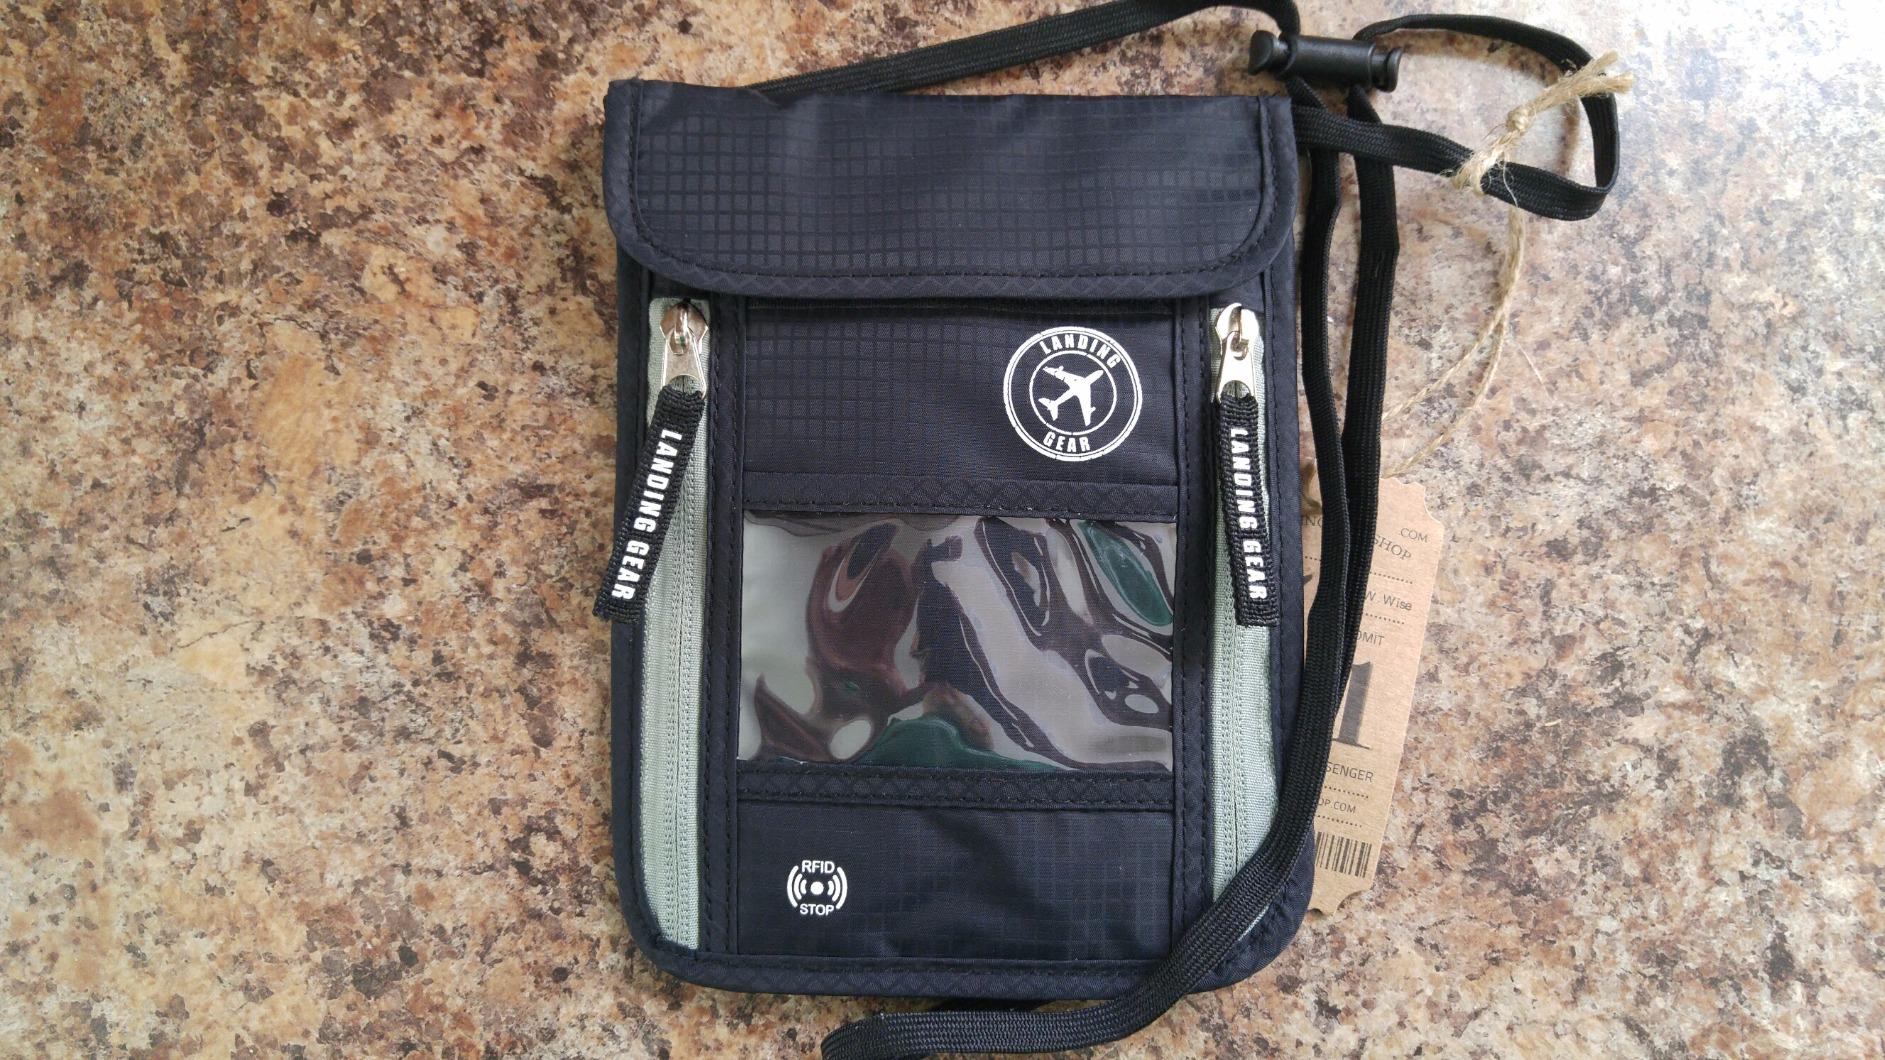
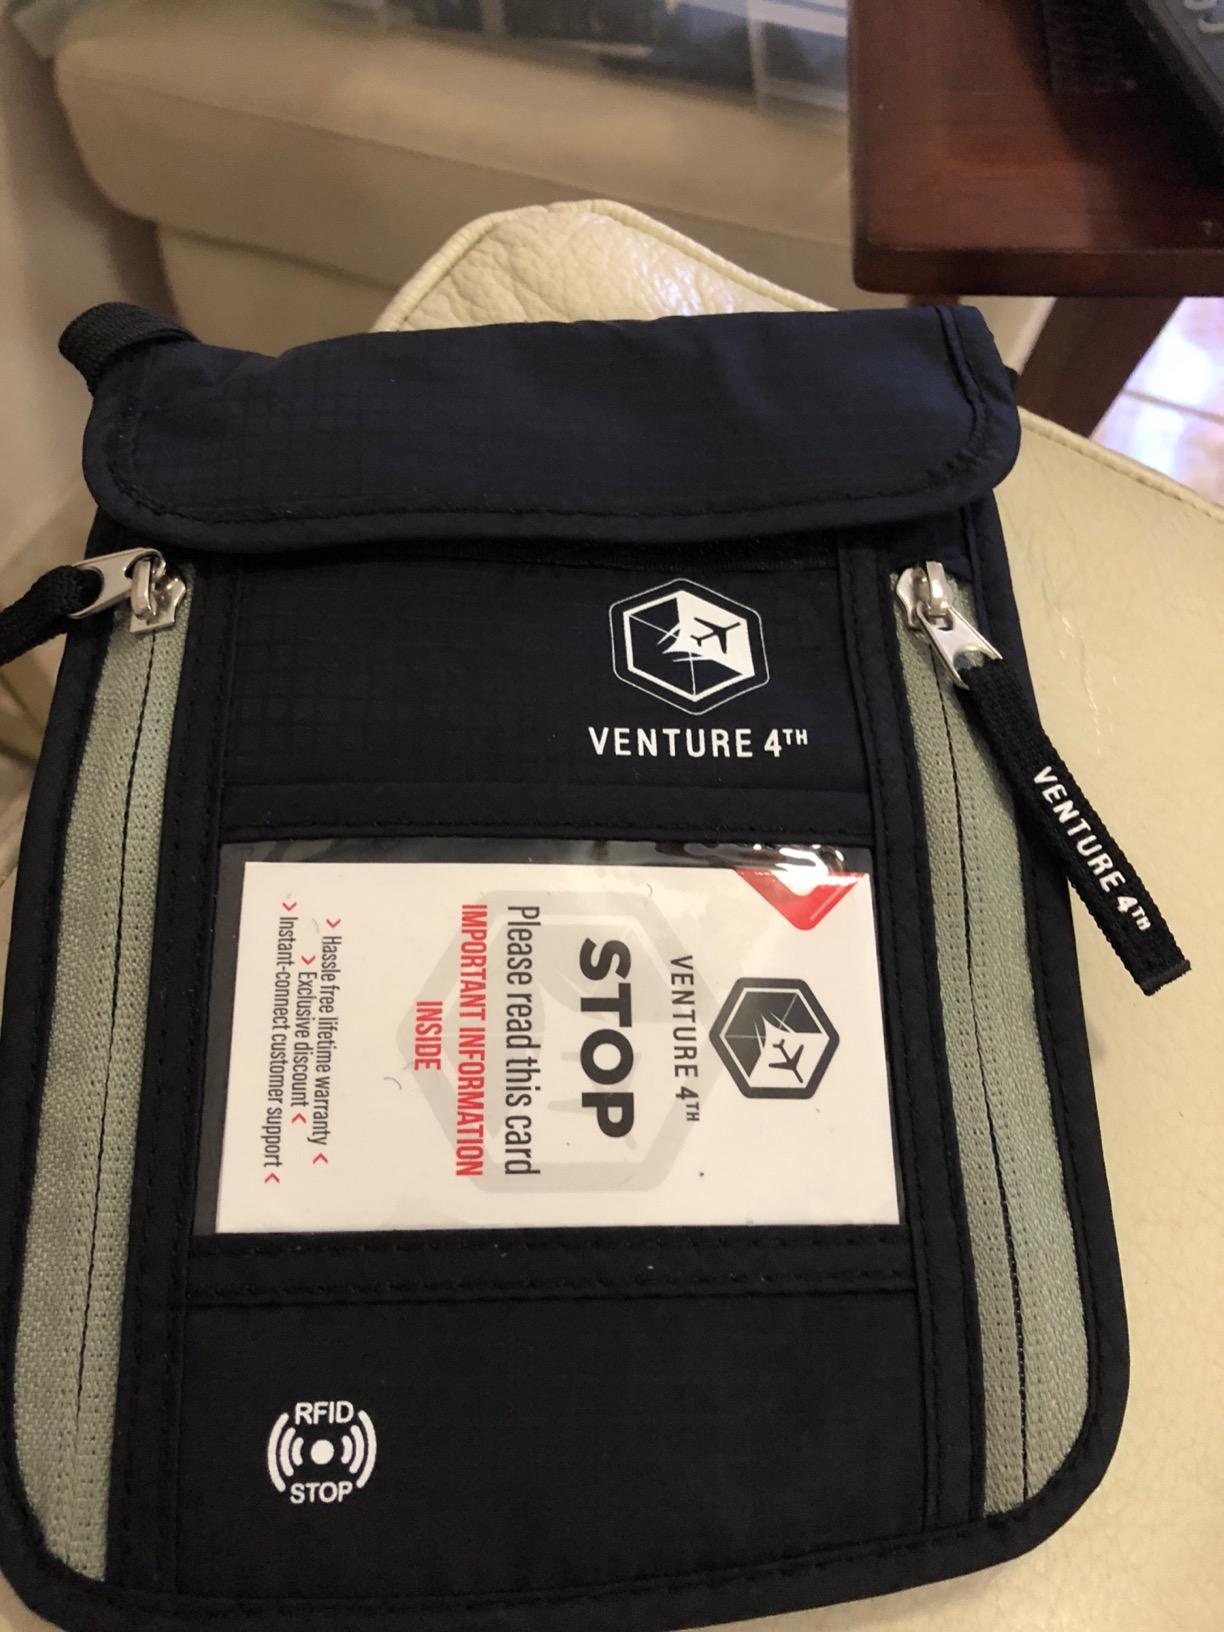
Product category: accessories_wallet
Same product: yes